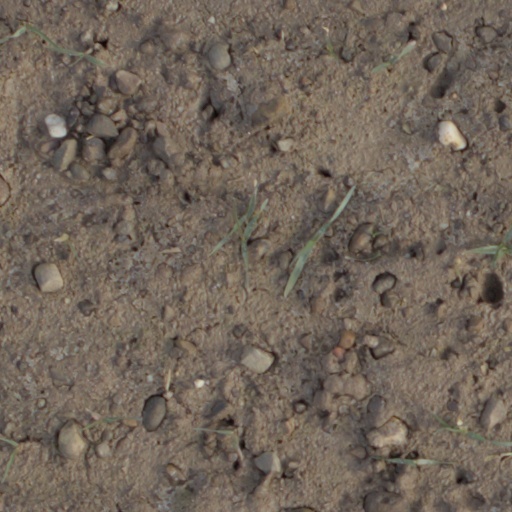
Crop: wheat